Island (1989 film)

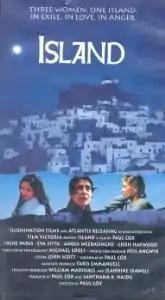

Island is a 1989 Australian film directed by Paul Cox starring Irene Papas as Marquise.